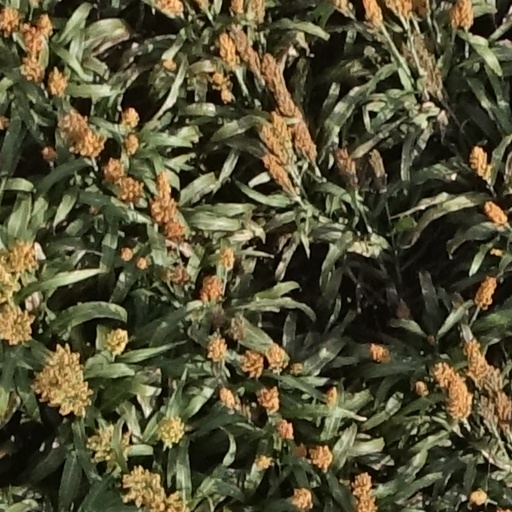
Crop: sorghum